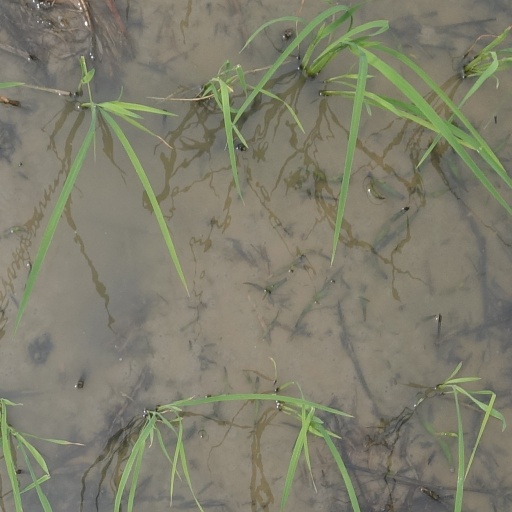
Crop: rice